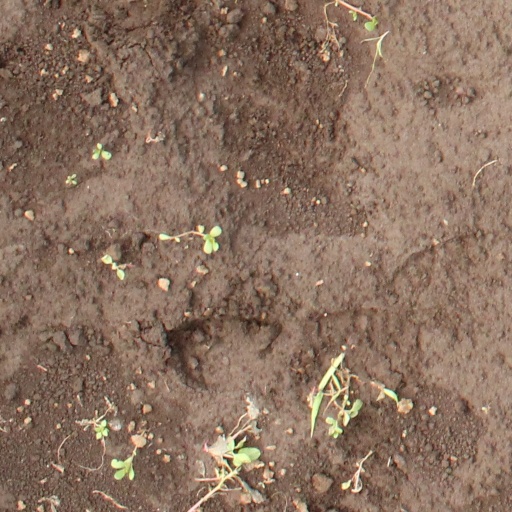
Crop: soybean